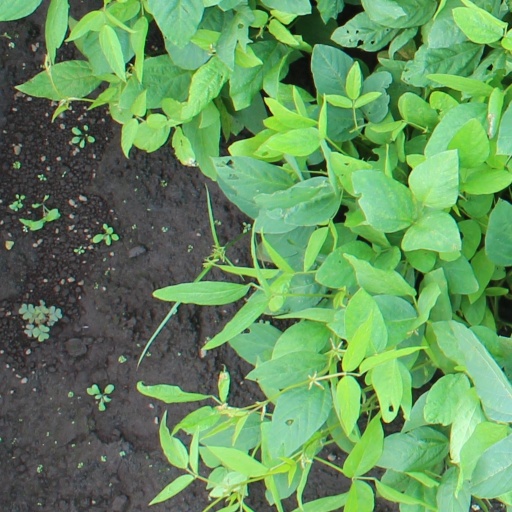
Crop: soybean